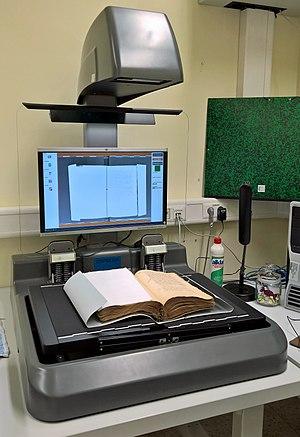
La numérisation est la conversion des informations d'un support ou d'un signal électrique en données numériques que des dispositifs informatiques ou d'électronique numérique pourront traiter. Les données numériques se définissent comme une suite de caractères et de nombres qui représentent des informations. On utilise parfois le terme franglais digitalisation.